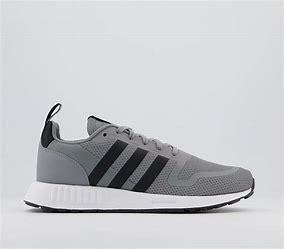
Brand: Adidas
Model: Multix